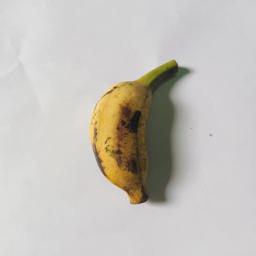
Banana variety: Bangla Kola